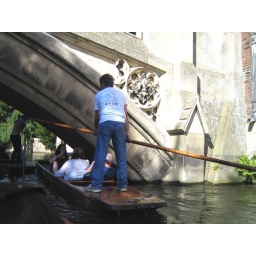
Of course, not only does the boat have to fit under the bridge but the person punting, too.